Interstate Commerce Commission

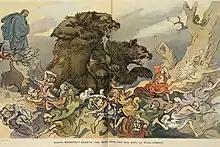
A "Puck" magazine cartoon from 1907 depicting two large bears named "Interstate Commerce Commission" and "Federal Courts" attacking Wall Street.

The limitation on railroad rates in 1906-07 depreciated the value of railroad securities, a factor in causing the panic of 1907.